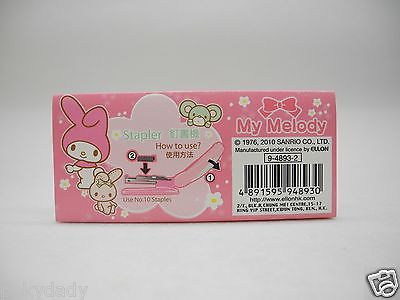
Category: stapler